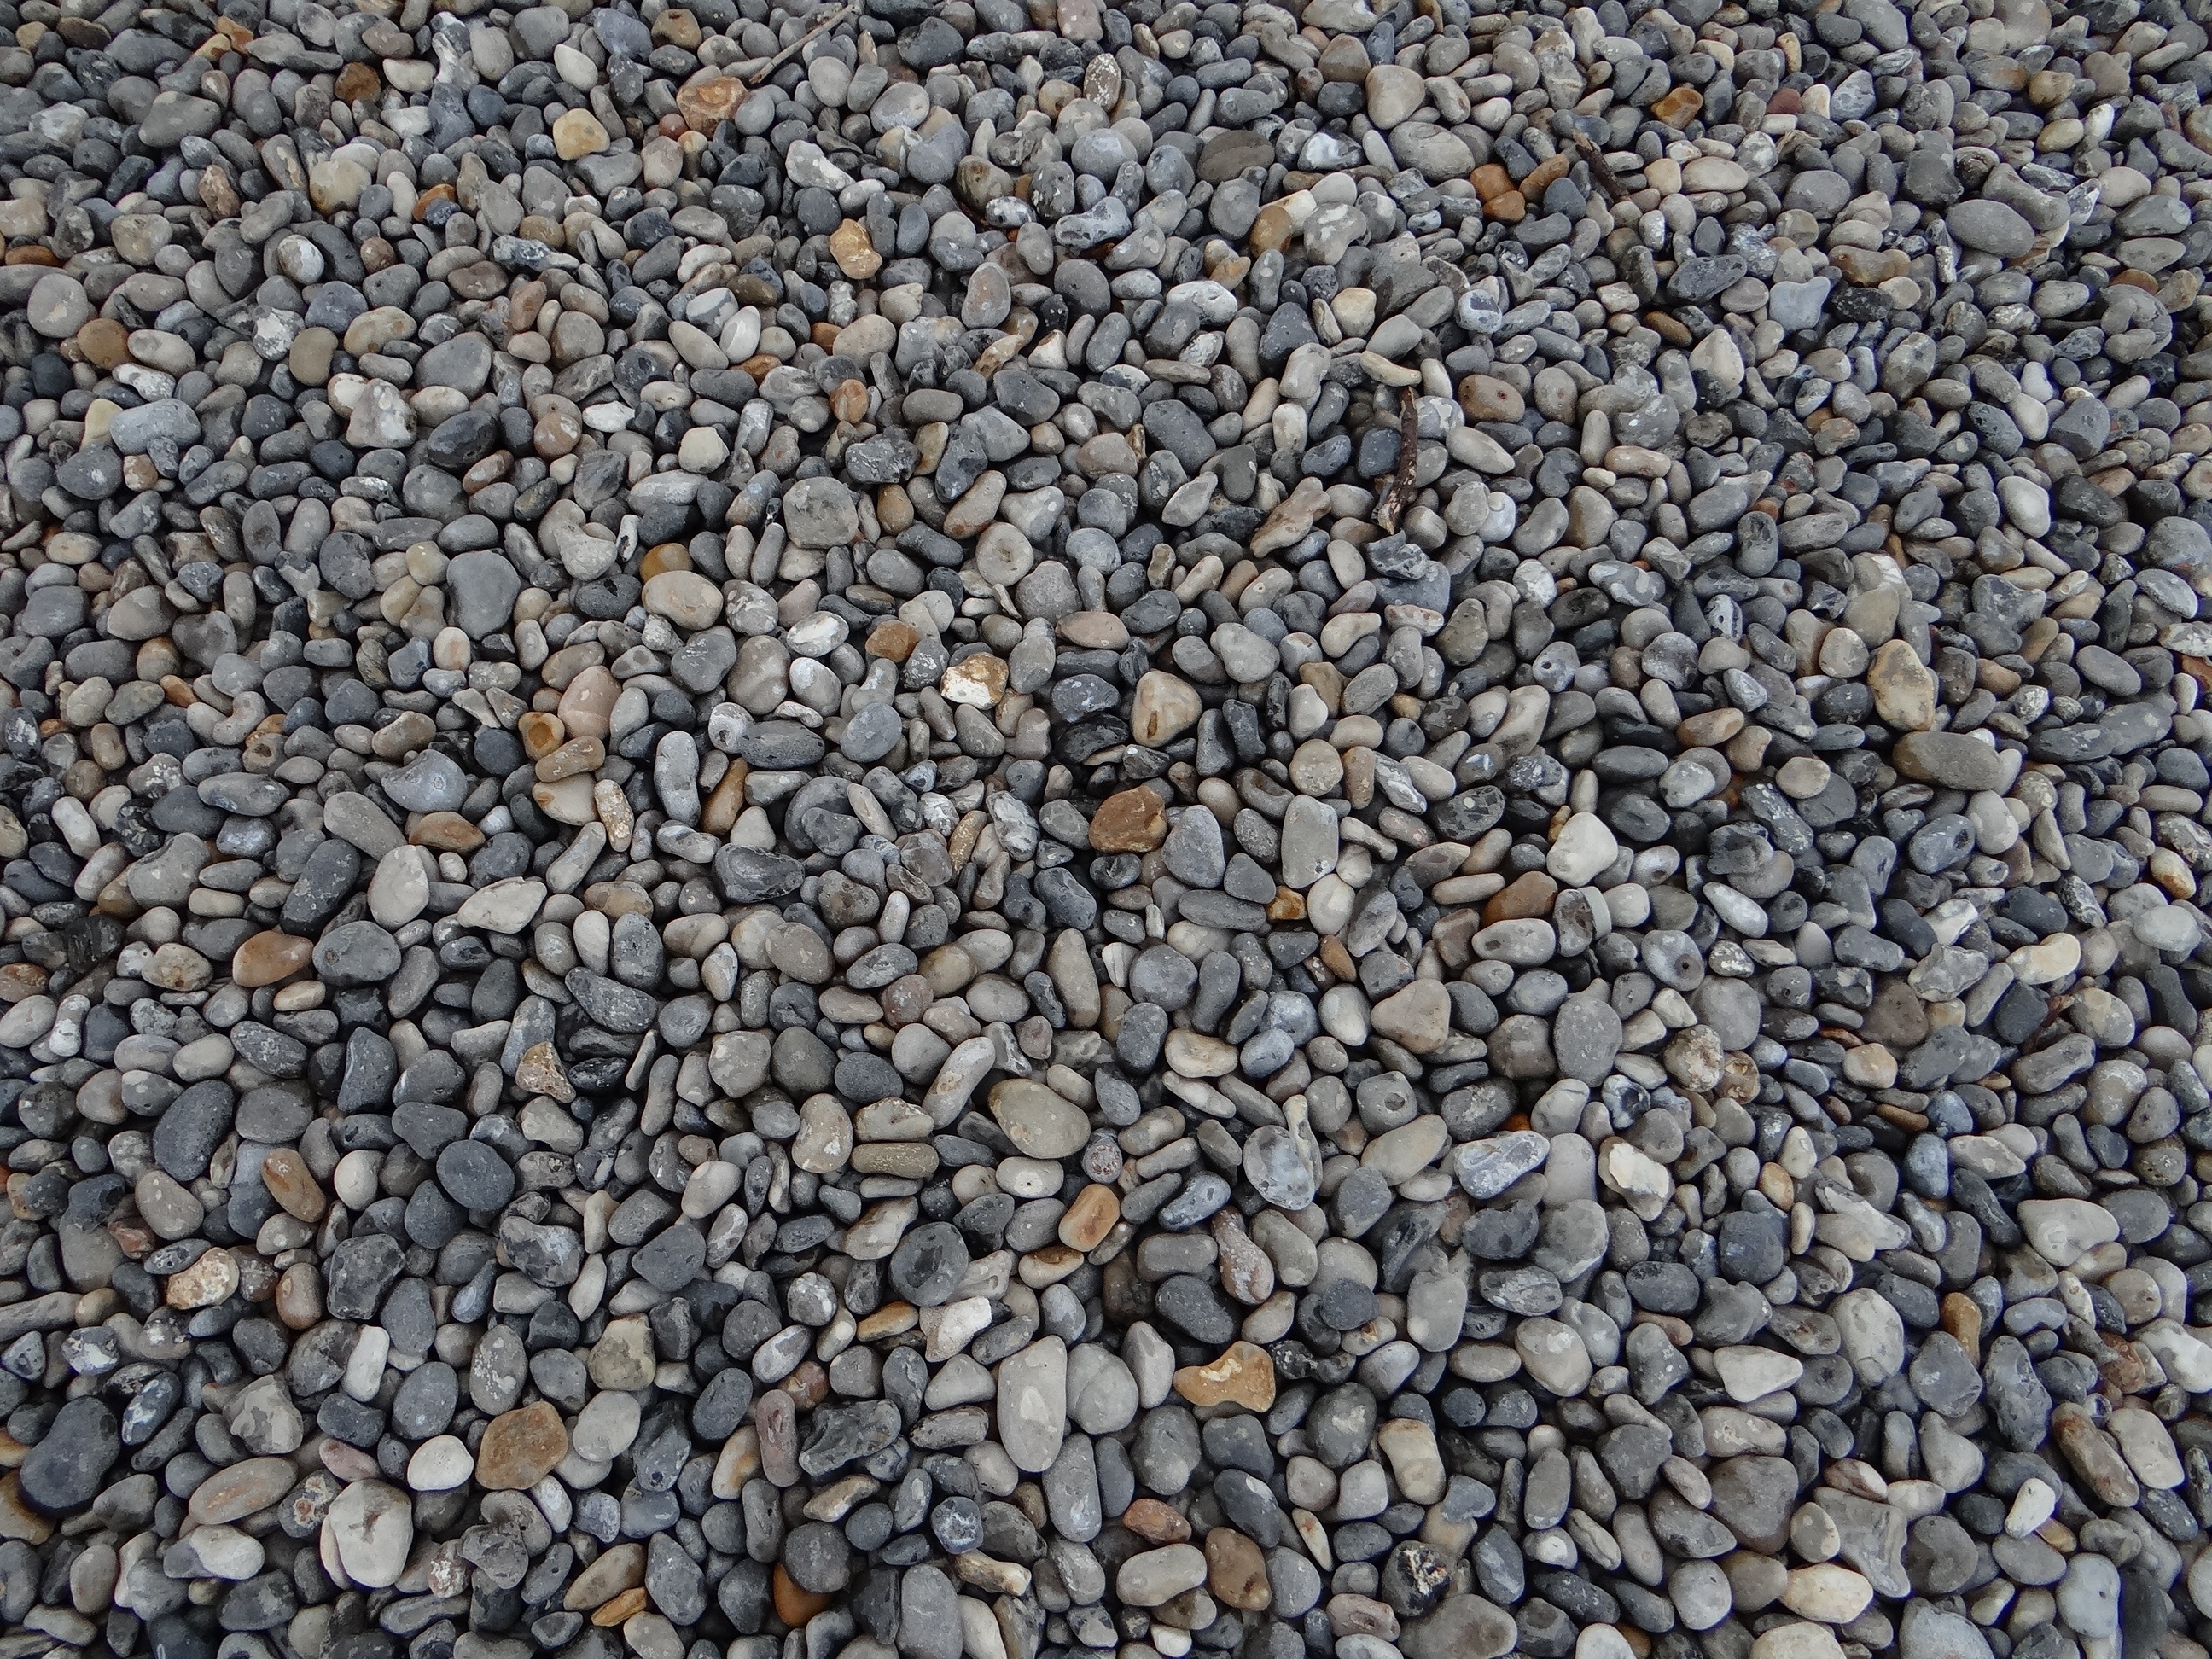
landscape, sea, water, nature, sand, rock, asphalt, summer, seaside, france, green, pebble, seascape, holiday, soil, movement, material, rubble, gravel, pebbles, wallpaper, the sea, maritime landscape, water's edge, bay sum, mirror effect